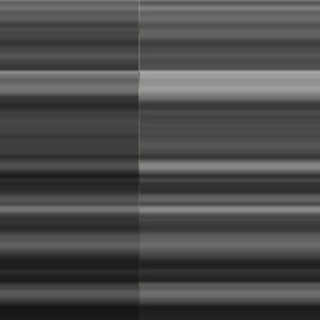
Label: sugarcane_bacterial_blight